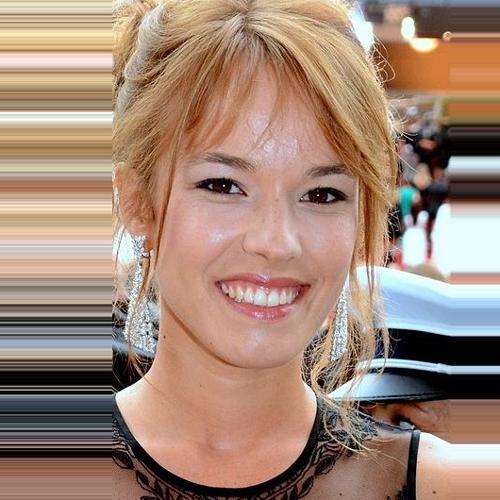
Age: 26